1936–1939 Arab revolt in Palestine

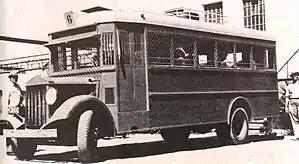
A Jewish bus equipped with wire screens to protect passengers against rocks and grenades thrown by Arab insurgents. Part of the Jewish strategy of havlagah ("restraint")

At the beginning of the Revolt crew from the Haifa Naval Force's two cruisers were used to carry out tasks ashore, manning two howitzers and naval lorries equipped with QF 2 pounder naval guns and searchlights used to disperse Arab snipers. From the end of June two destroyers were used to patrol the coast of Palestine in a bid to prevent gun running. These searched as many as 150 vessels per week and were an effective preventive measure. At the request of the Army additional naval platoons landed in July to help protect Haifa and Jewish settlements in the surrounding countryside. The Navy also relieved the Army of duties in Haifa by using nine naval platoons to form the "Haifa Town Force" and in August three naval platoons were landed to support the police.